Shearing the Rams

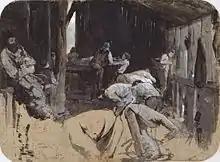
One of at least seventy sketches Robert made in preparation for "Shearing the Rams"

Roberts modelled his painting on a shearing shed at what is now called Killeneen, an outstation of the Brocklesby sheep station, near Corowa in the Riverina region of New South Wales. The property was owned by the Anderson family, distant relations to Roberts, who first visited the station in 1886 to attend a family wedding. Having decided on shearing as the subject for a painting, Roberts arrived at Brocklesby in the spring of 1888, making around 70 or 80 preliminary sketches of "the light, the atmosphere, the sheep, the men and the work" before returning to the station the following shearing season with his canvas. Roberts' work was noted by the local press with reports of him "dressed in blue shirt and moleskins ... giving the last finishing touches to a picture in oils about 5ft by 4ft."